Songs of Surrender

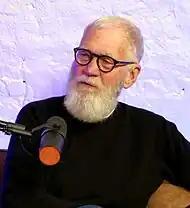
The television documentary "Bono & The Edge: A Sort of Homecoming", released to coincide with the album, features comedian David Letterman.

Following the release of "Surrender: 40 Songs, One Story" in November 2022, new arrangements of U2 songs began to materialise publicly. For the audiobook edition of the memoir, each chapter was briefly introduced with a re-recording of the song for which it was named, and during the "Stories of Surrender" promotional tour for the book, Bono performed many songs in stripped-down arrangements with the aid of musicians Kate Ellis (cello, keyboards, vocals), Gemma Doherty (harp, keyboards, vocals), and U2 producer Jacknife Lee ("musical director" – keyboards, percussion).